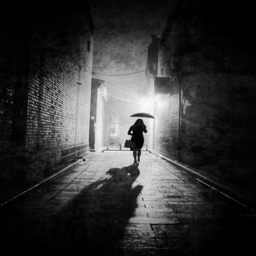
the girl with the umbrella .